Petra Vlhová

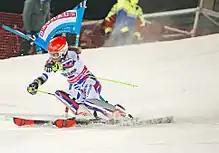
Vlhová in Hammarbybacken World Cup 2018

Vlhová had a strong start to the season with 3rd place in the opening giant slalom in Sölden. She reached her first win of the season in slalom in Levi. It was her 20th career slalom victory.